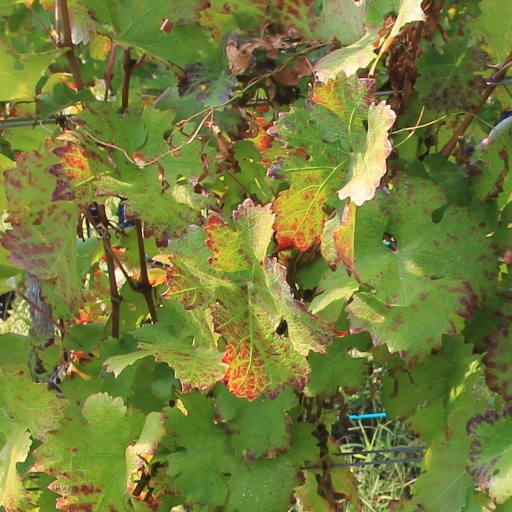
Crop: grape